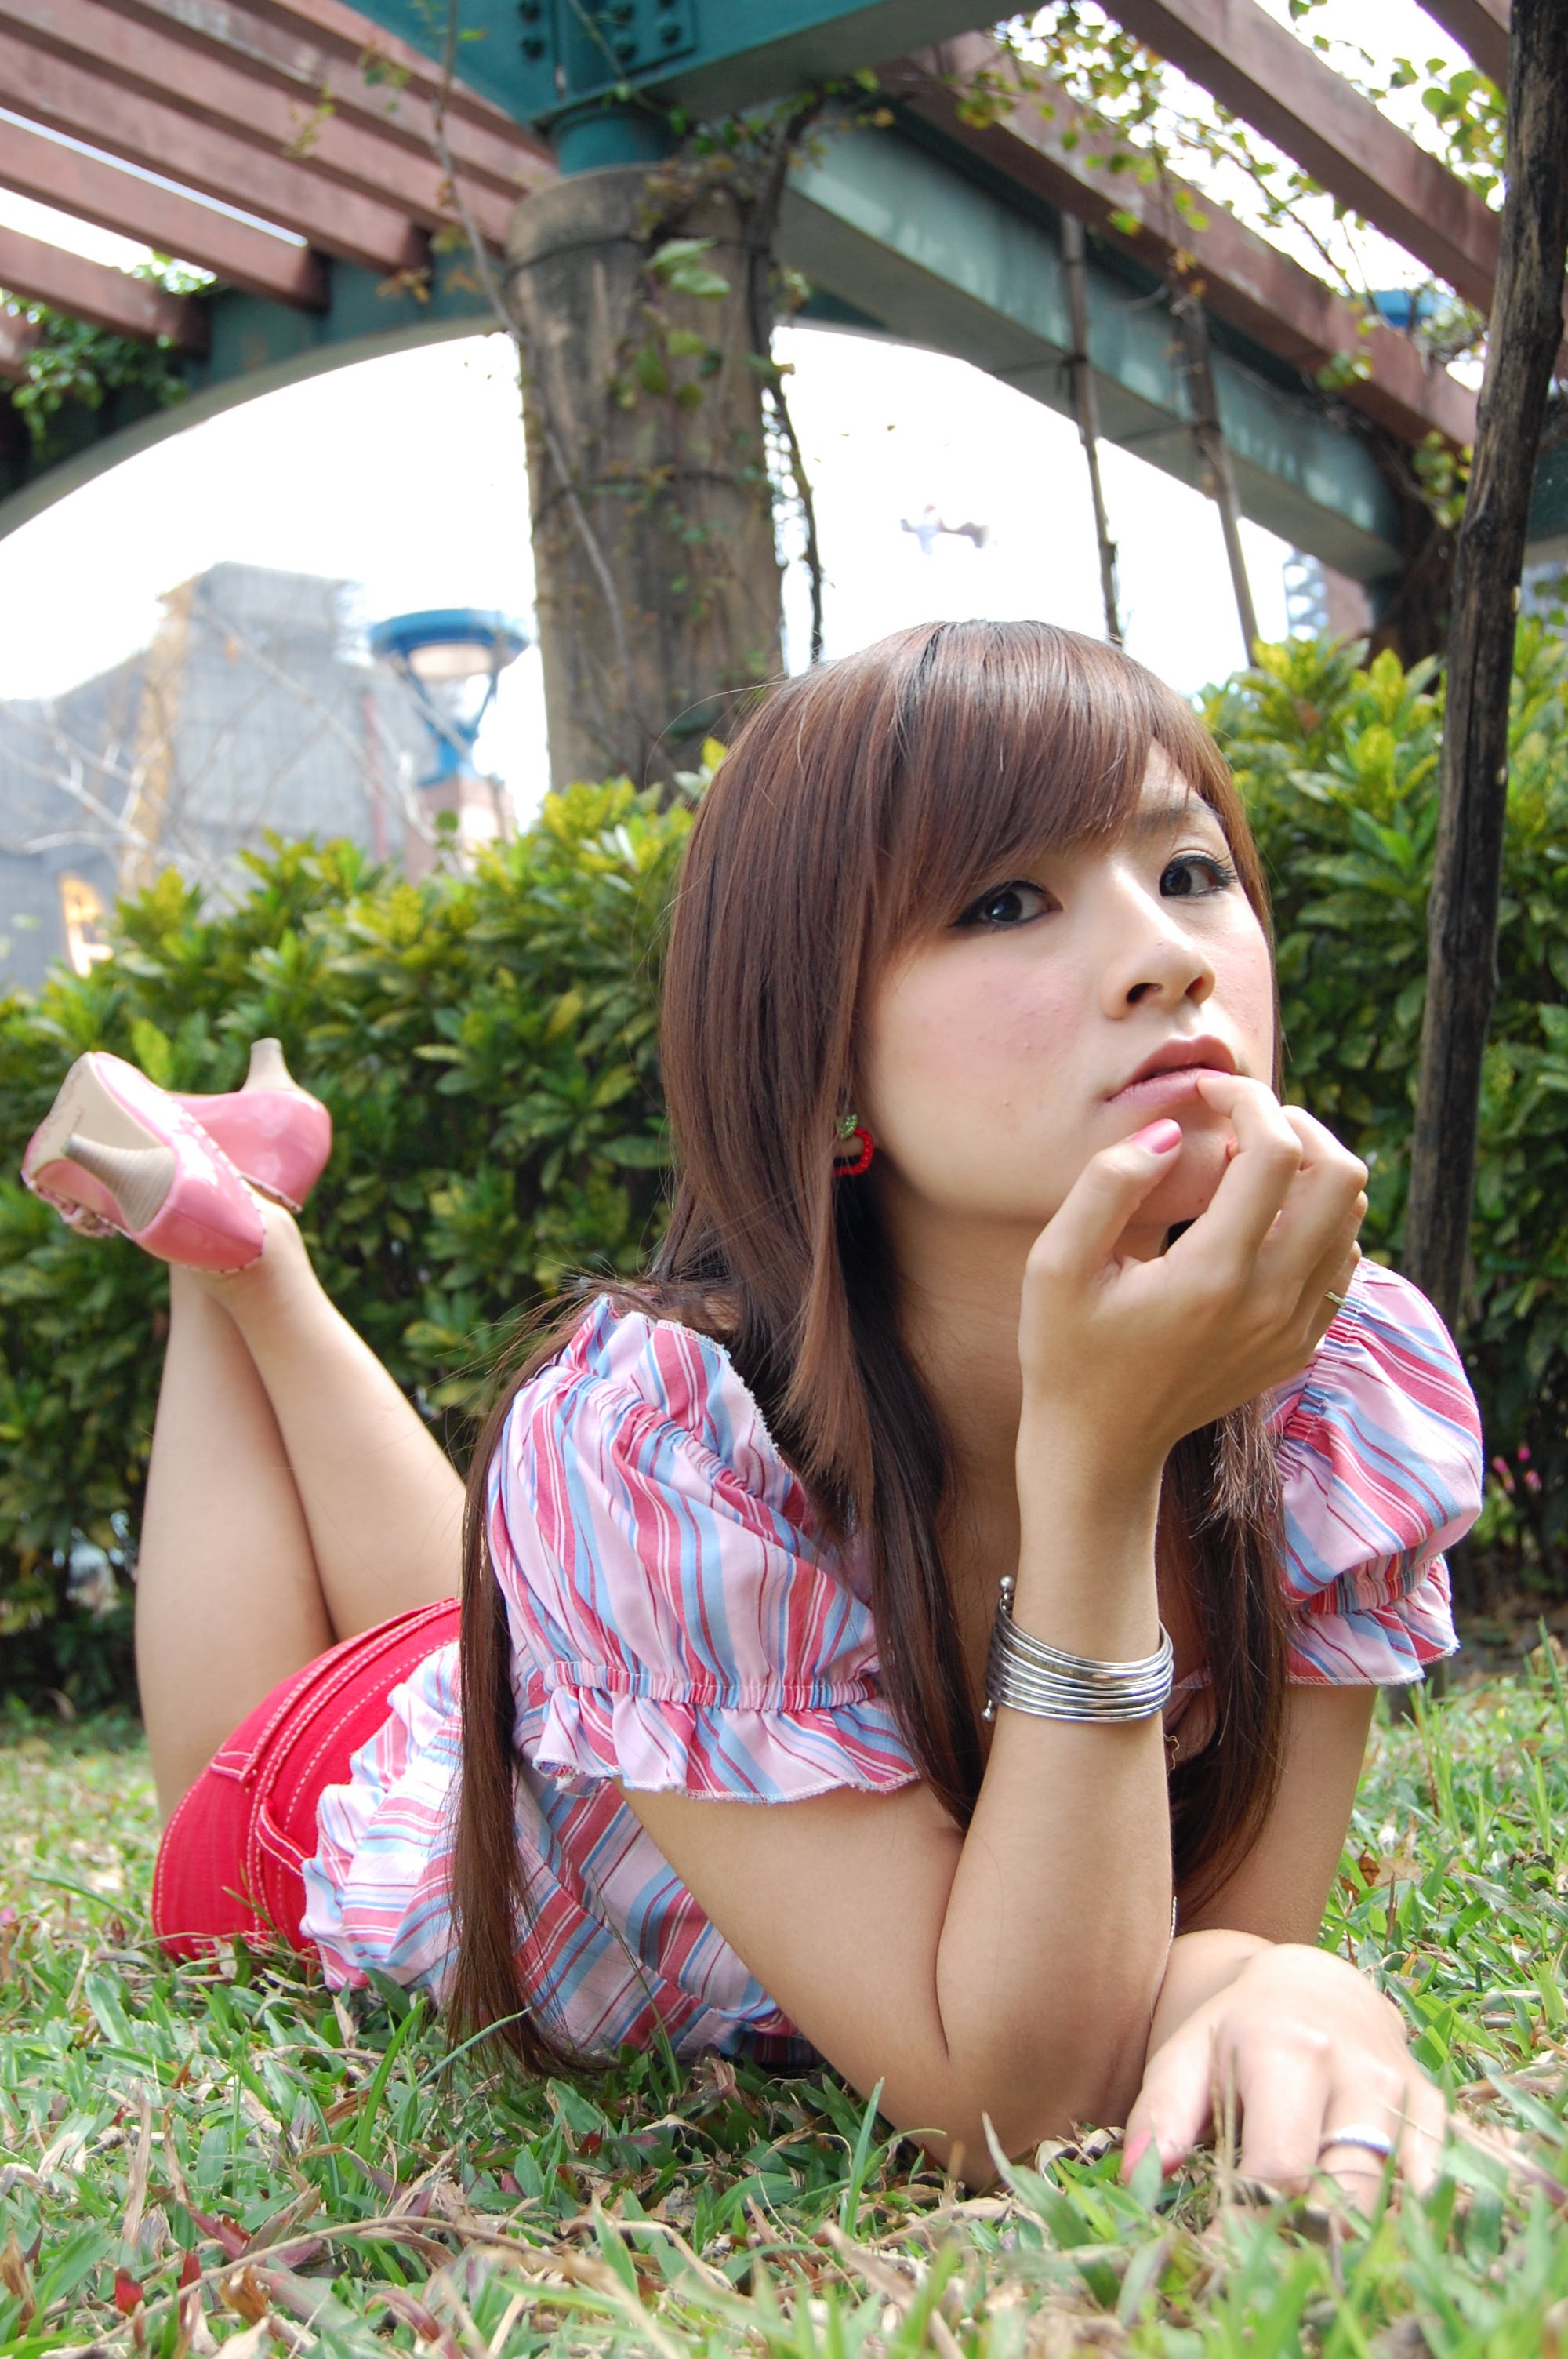
grass, person, people, girl, hair, flower, portrait, model, spring, asia, child, facial expression, hairstyle, smile, picnic, eating, girls, dress, statues, beauty, photo shoot, young women